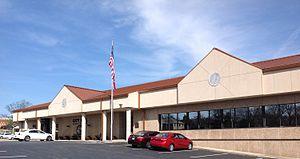
Mont Juliet est une ville située dans le comté de Wilson dans l'État du Tennessee aux États-Unis. Mont Juliet est située dans la banlieue de Nashville, approximativement à 27 kilomètres à l'est du centre-ville de Nashville. La ville se situe entre deux importants axes routiers est-ouest : l'Interstate 40 et la U.S. Route 70.